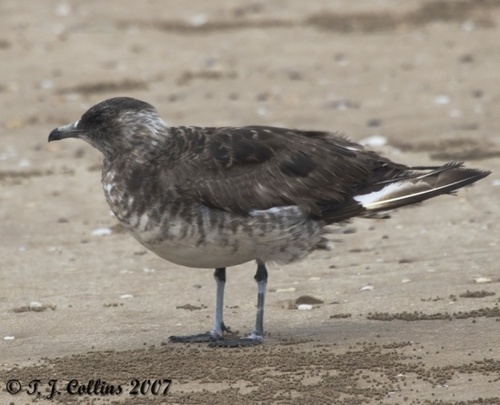
the bird has two tarsus that are black and skinny,
this bid has a white belly with grey and white on its sides, and a solid brown crown.
this is a white and black bird with white tarsus and a black beak.
this bird is mostly grey and black in color with a light colored white belly.
the bird is gray and white in color and has a bill that is slightly hooked at the end.
this bird is dark gray with a white belly and long legs, its crown is also dark gray.
this is a larger bird with long longs and a grey and white body and tail.
this bird has a slightly longer bill, a mainly white belly with some gray patterns, and a blakish grey set of primaries and secondaries.
this bird has wings that are black and has a white belly
this bird has a brown crown, brown primaries, and a white belly.
Species: Pomarine Jaeger